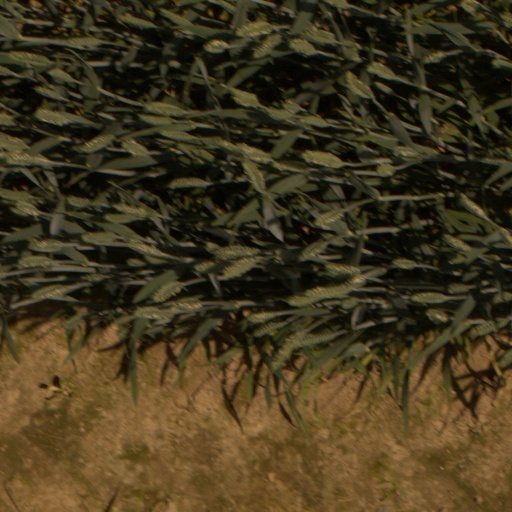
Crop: wheat